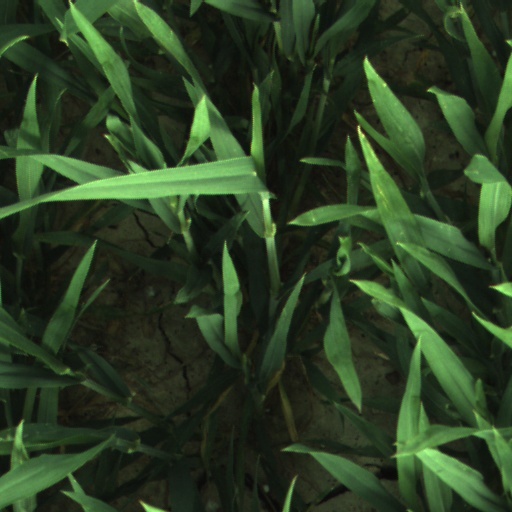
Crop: wheat